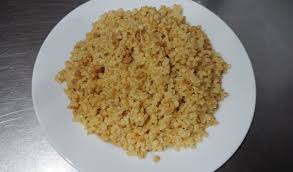
Label: bulgur_pilaf